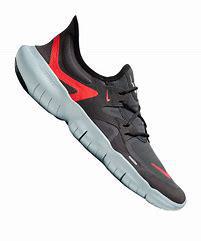
Brand: Nike
Model: Free RN 5